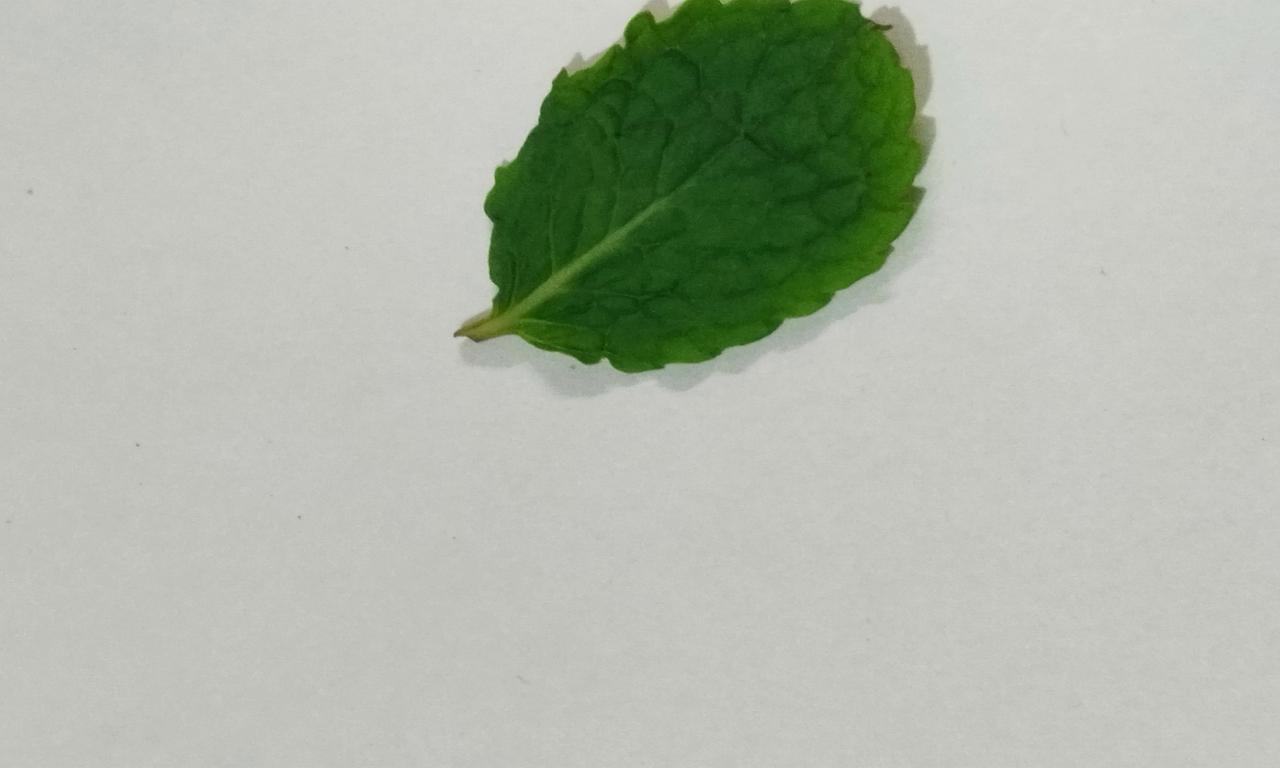
Label: Fresh